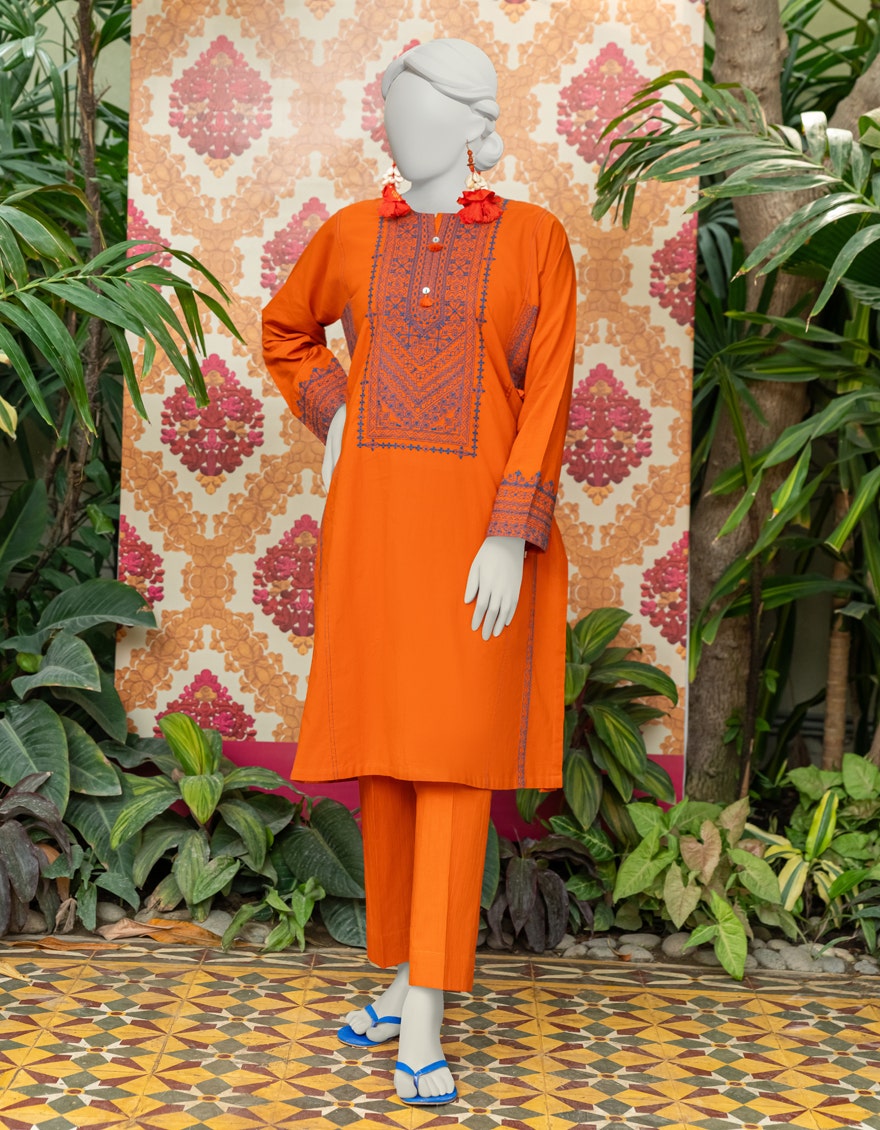
orange multi embroidered cotton tunic with pant